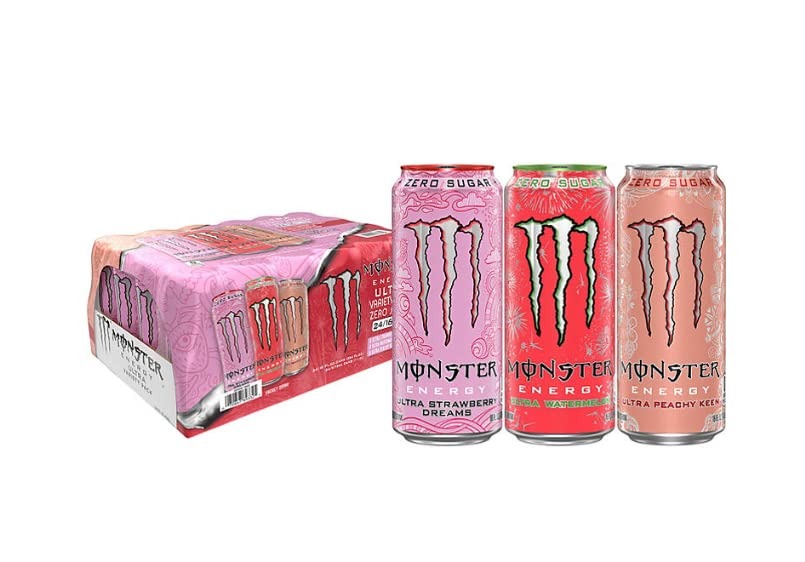
Item Name: Monster Energy Ultra Variety Pack, Strawberry Dreams, Watermelon, Peachy Keen (16 fl. oz, 24 pk.)
Bullet Point: Monster Energy Ultra Variety Pack, Strawberry Dreams, Watermelon, Peachy Keen (16 fl. oz., 24 pk.)
Value: 384.0
Unit: Fl Oz

Price: 54.28